Thief-taker

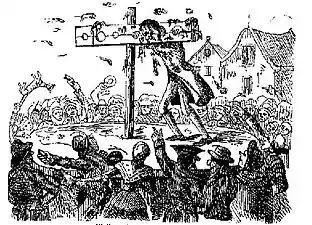
18th century illustration of perjurer John Waller pilloried and pelted to death in 1732

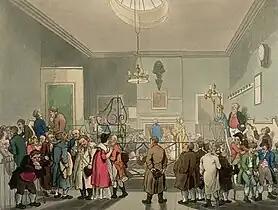
Bow Street Magistrate's Courtroom at 4 Bow Street, in London. The Bow Street Runners were London's first professional police force.

After the infamous cases of Charles Hitchen and Jonathan Wild, more bad light was cast upon the reputation of thief-takers when the MacDaniel affair was discovered. Corruption, extortion of money and the practice of convicting innocents for profit, or popular gentlemen highwaymen such as the famous Jack Sheppard, turned public opinion against thief-takers. This is evident when several thief catchers happened to be tried at the Old Bailey and given the punishment of being exposed in the pillory. During the exposure, the mob violently beat them, sometimes even to death.